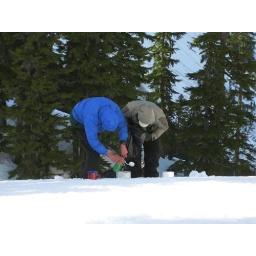
we'd left a large black plastic bag full of snow out in the sun all day